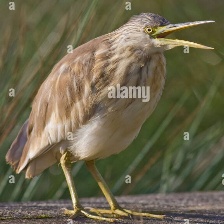
Species: SQUACCO HERON
Scientific name: ARDEOLA RALLOIDES
ImageNet parent category: little_blue_heron